James Rowland (RAAF officer)

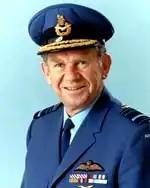
Official RAAF portrait of Air Marshal Rowland

Air Marshal Sir James Anthony Rowland, (1 November 1922 – 27 May 1999) was a senior commander in the Royal Australian Air Force (RAAF), serving as Chief of the Air Staff (CAS) from 1975 to 1979. He held office as Governor of New South Wales from 1981 to 1989, and was Chancellor of the University of Sydney from 1990 to 1991.